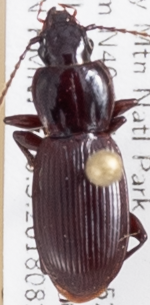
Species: Pterostichus restrictus
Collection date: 2018-08-20
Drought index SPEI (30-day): -0.732
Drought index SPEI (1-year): -1.28
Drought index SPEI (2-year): -0.54